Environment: real
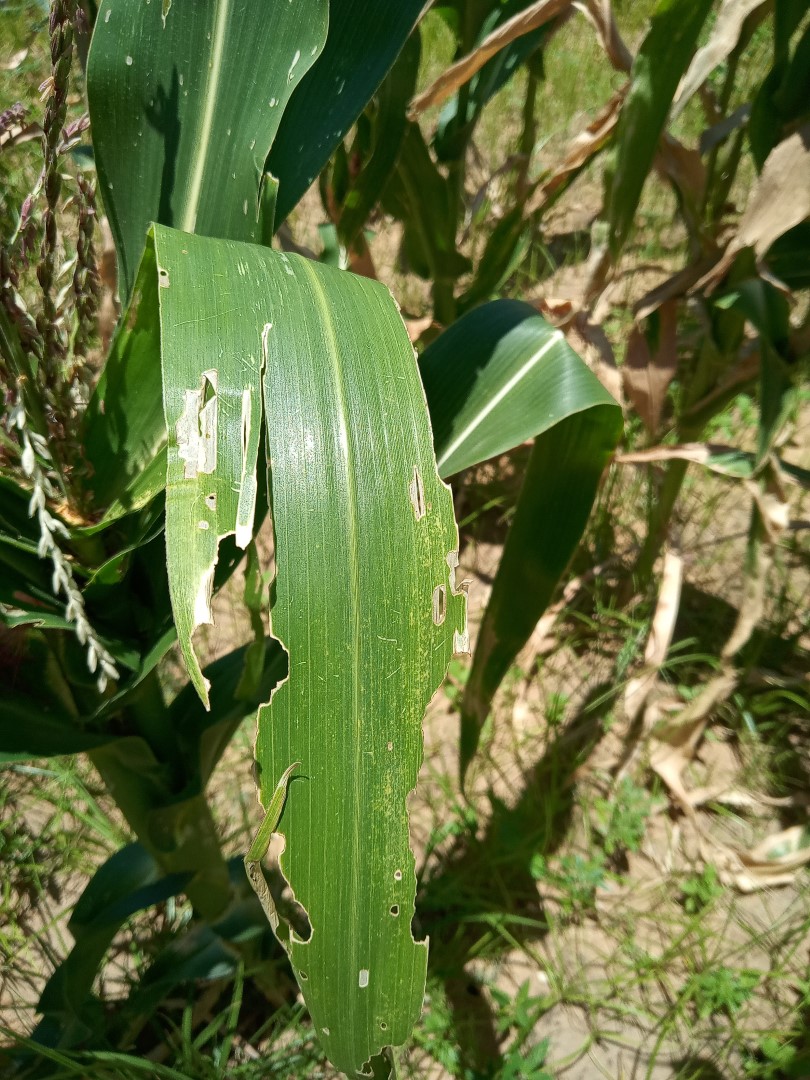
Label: fall_armyworm